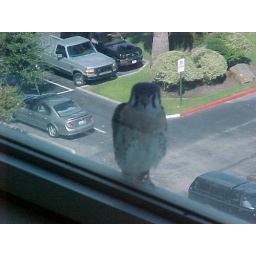
This is a Sparrow Hawk and is on the 10 floor window sill of the Holiday Inn in Houston Tx.